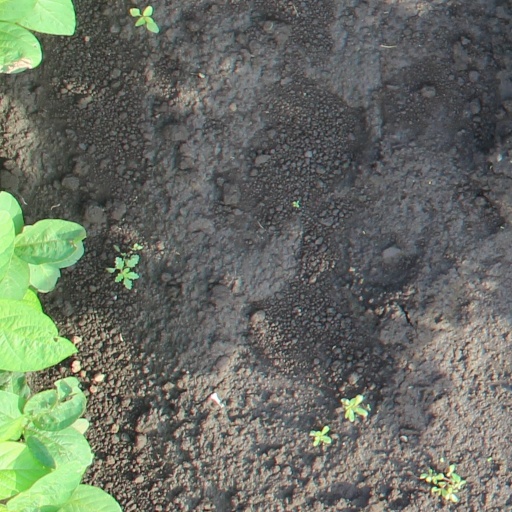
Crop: soybean